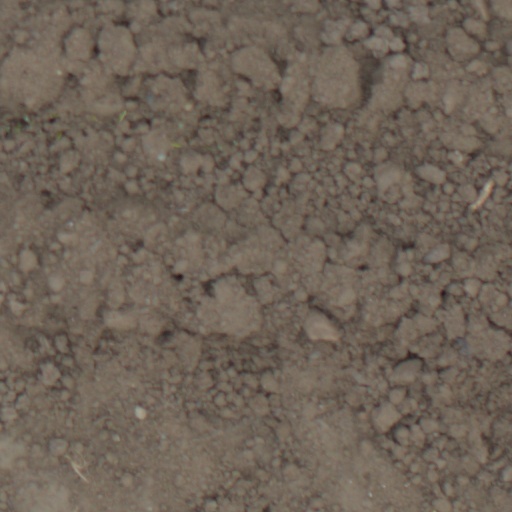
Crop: wheat